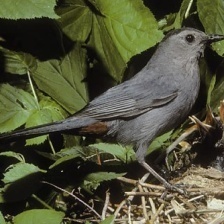
Species: GRAY CATBIRD
Scientific name: DUMETELLA CAROLINENSIS